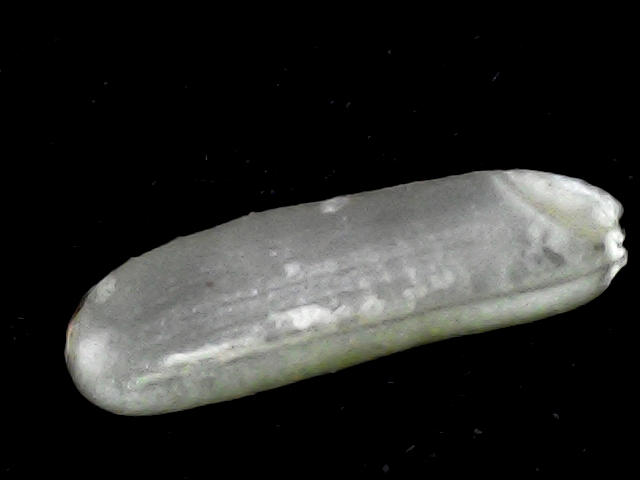
Rice variety: BD87